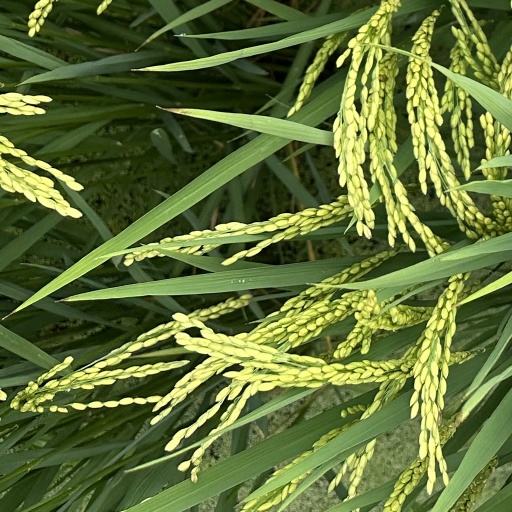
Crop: rice